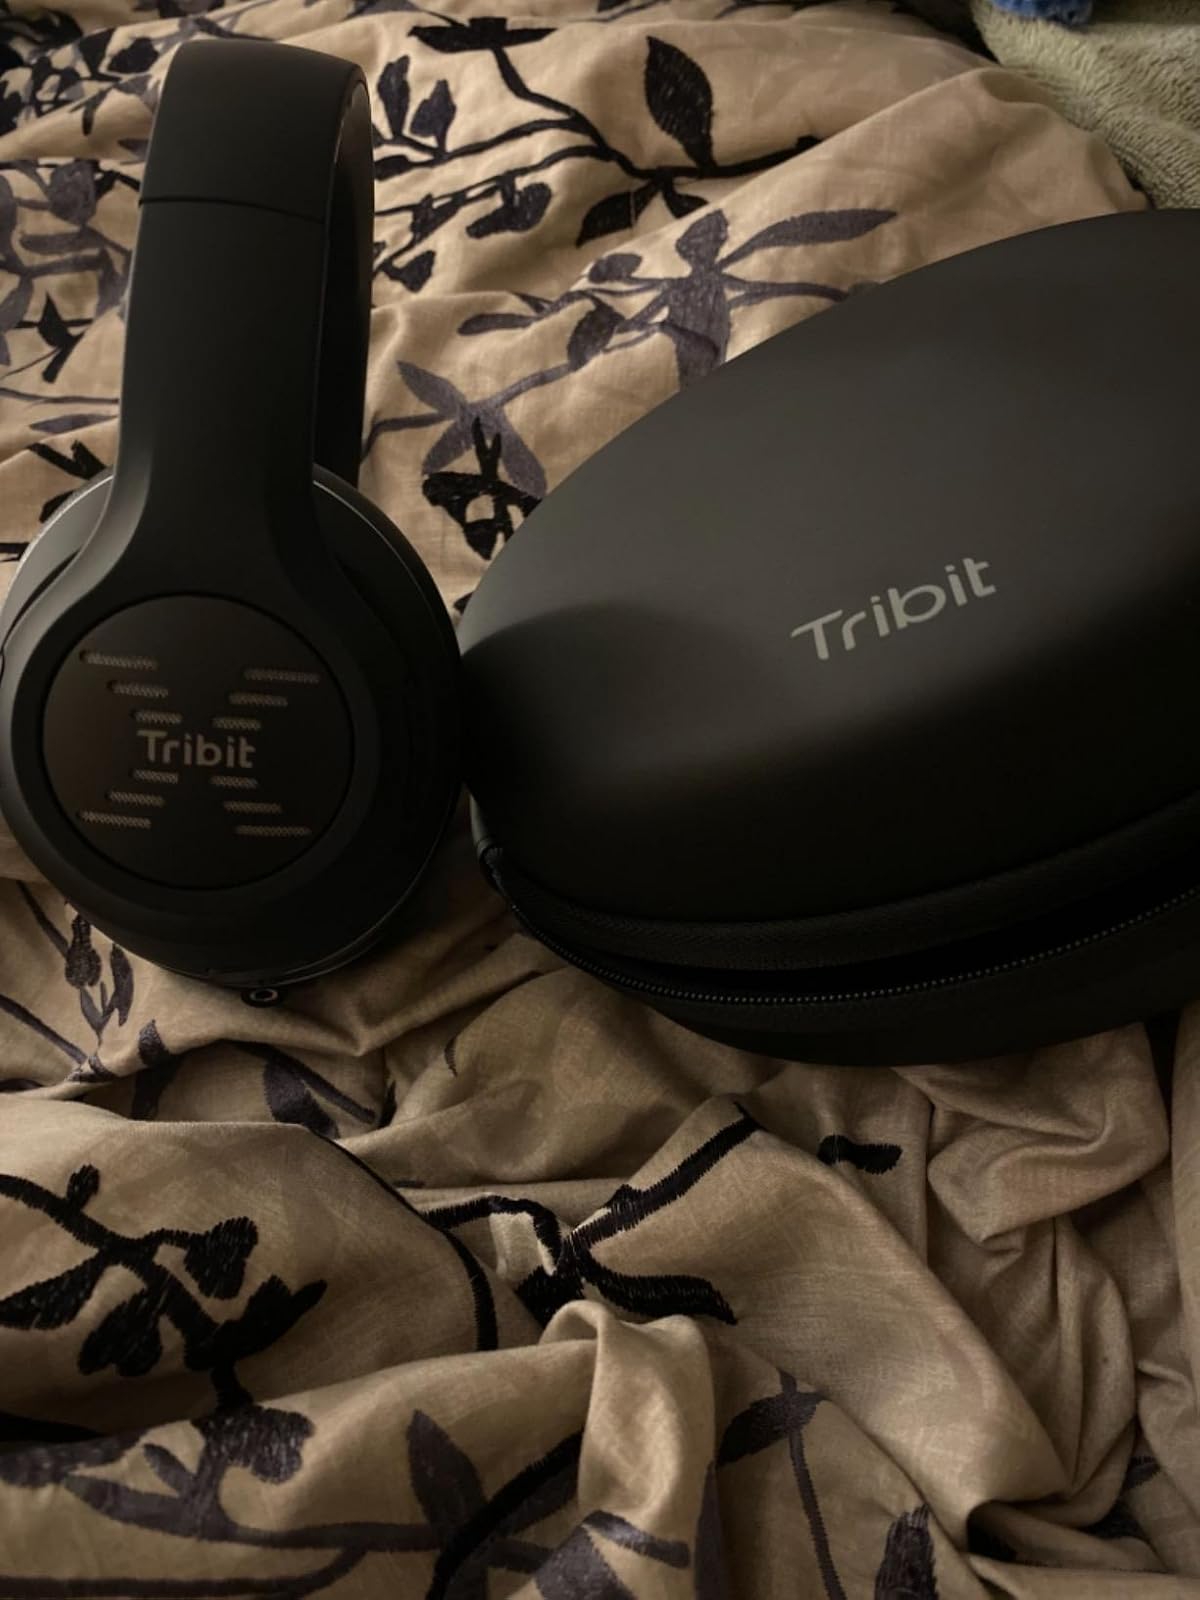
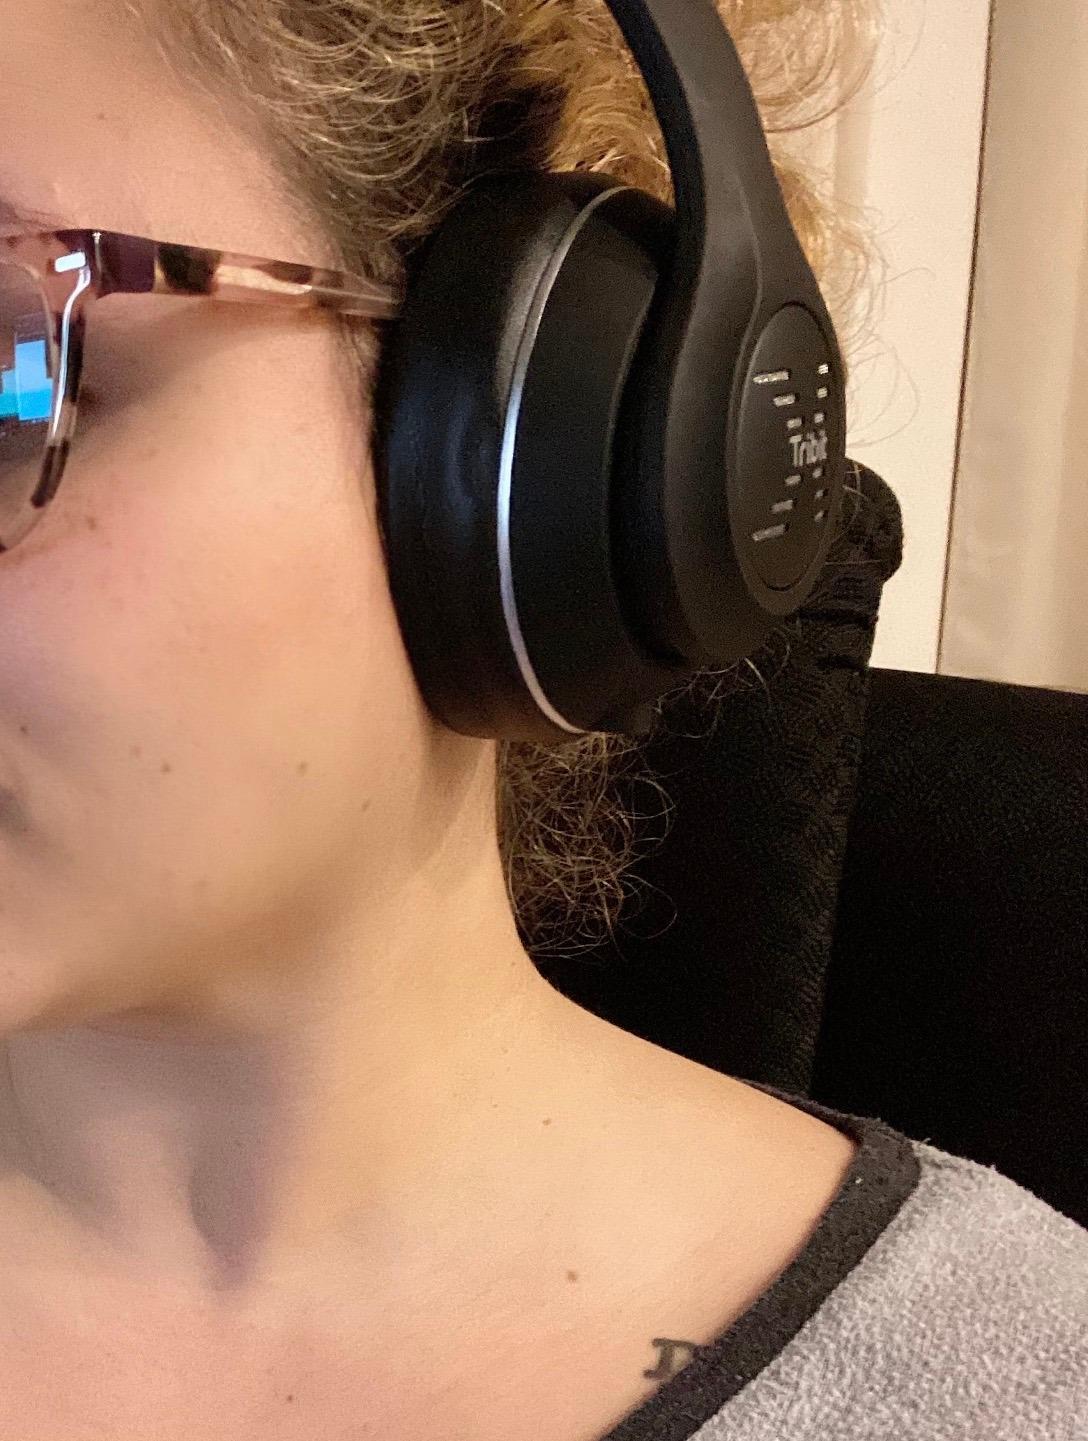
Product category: headphones
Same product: yes